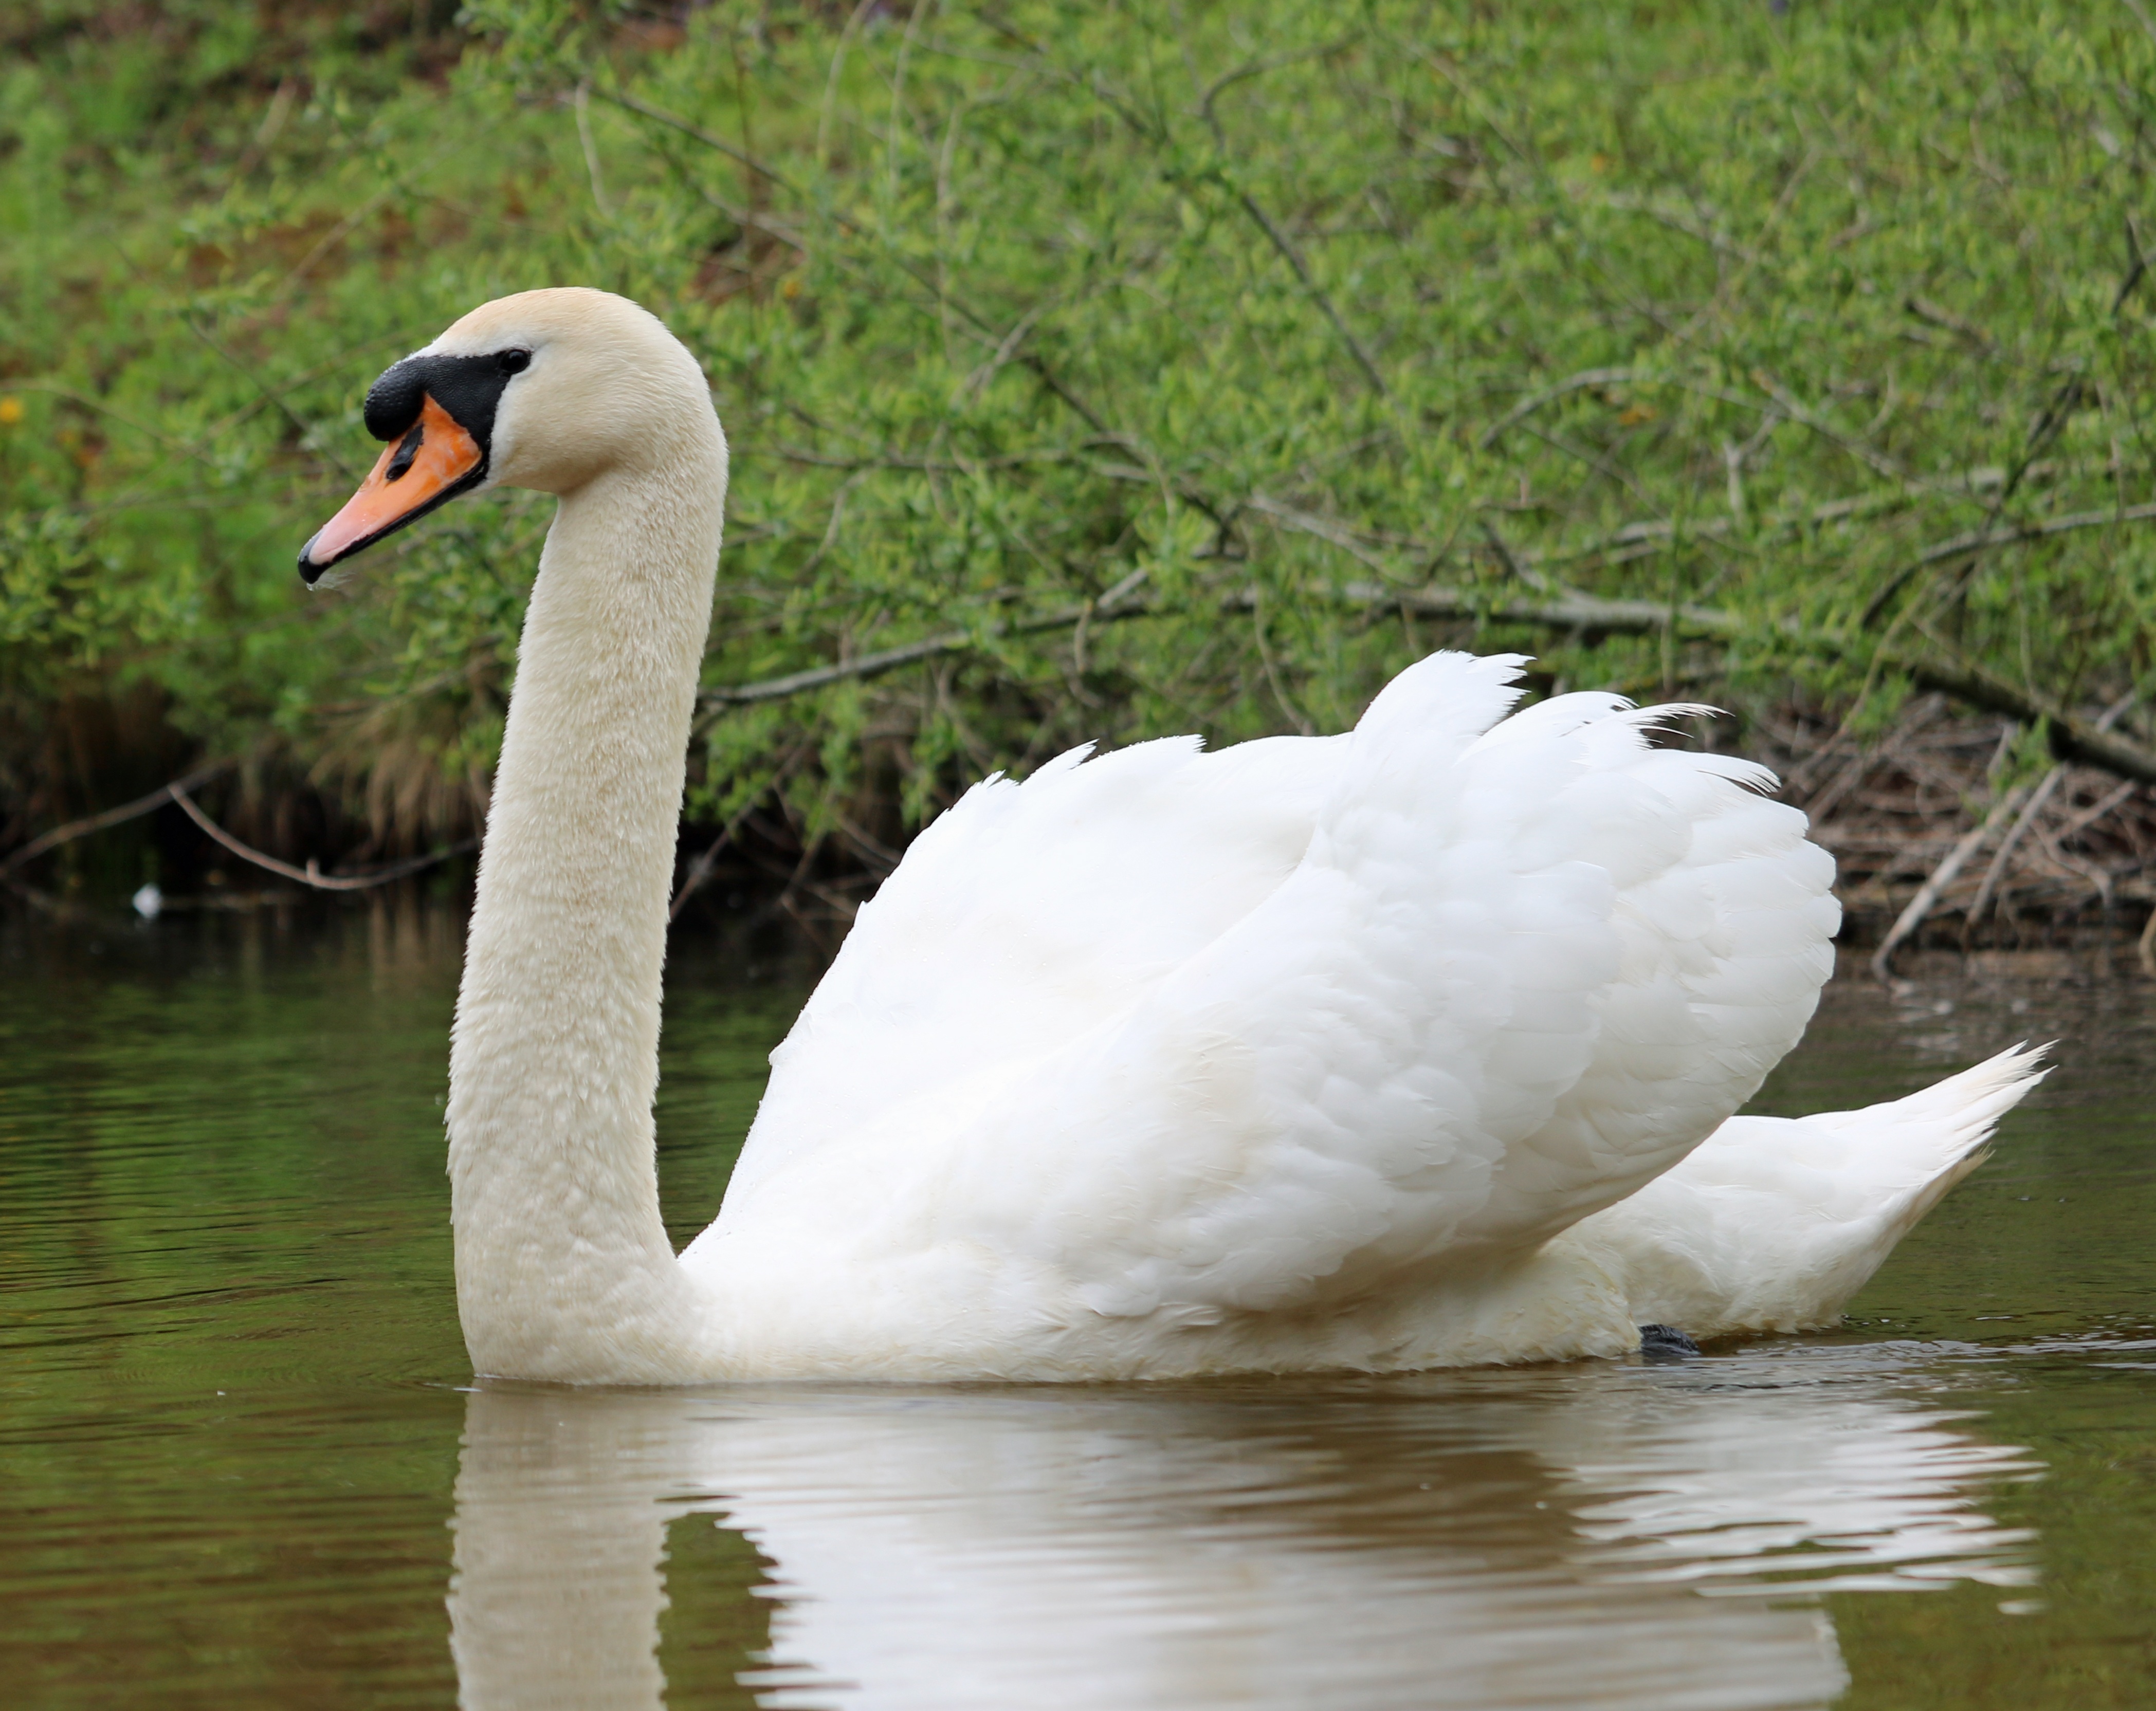
water, nature, bird, wing, white, wildlife, beak, fauna, swan, goose, vertebrate, waterfowl, water bird, ducks geese and swans